Bhanwari Devi (singer)

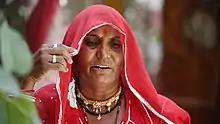
Bhanwari Devi

Bhanwari Devi (born 1964) is a folk singer from Rajasthan, India. She belongs to the Bhopa community, and has gained wide recognition for her performances of traditional and folk music from Rajasthan.